Stephan Spencer

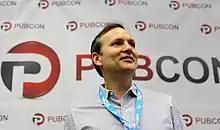
Stephan at Pubcon 2014, Las Vegas

Stephan Spencer is a three-time author under the O'Reilly Media brand, search engine optimization (SEO) expert, inventor, podcaster, speaker, and founder of Netconcepts.